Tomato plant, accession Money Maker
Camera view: vertical (180 deg); turntable rotation: 30 degrees
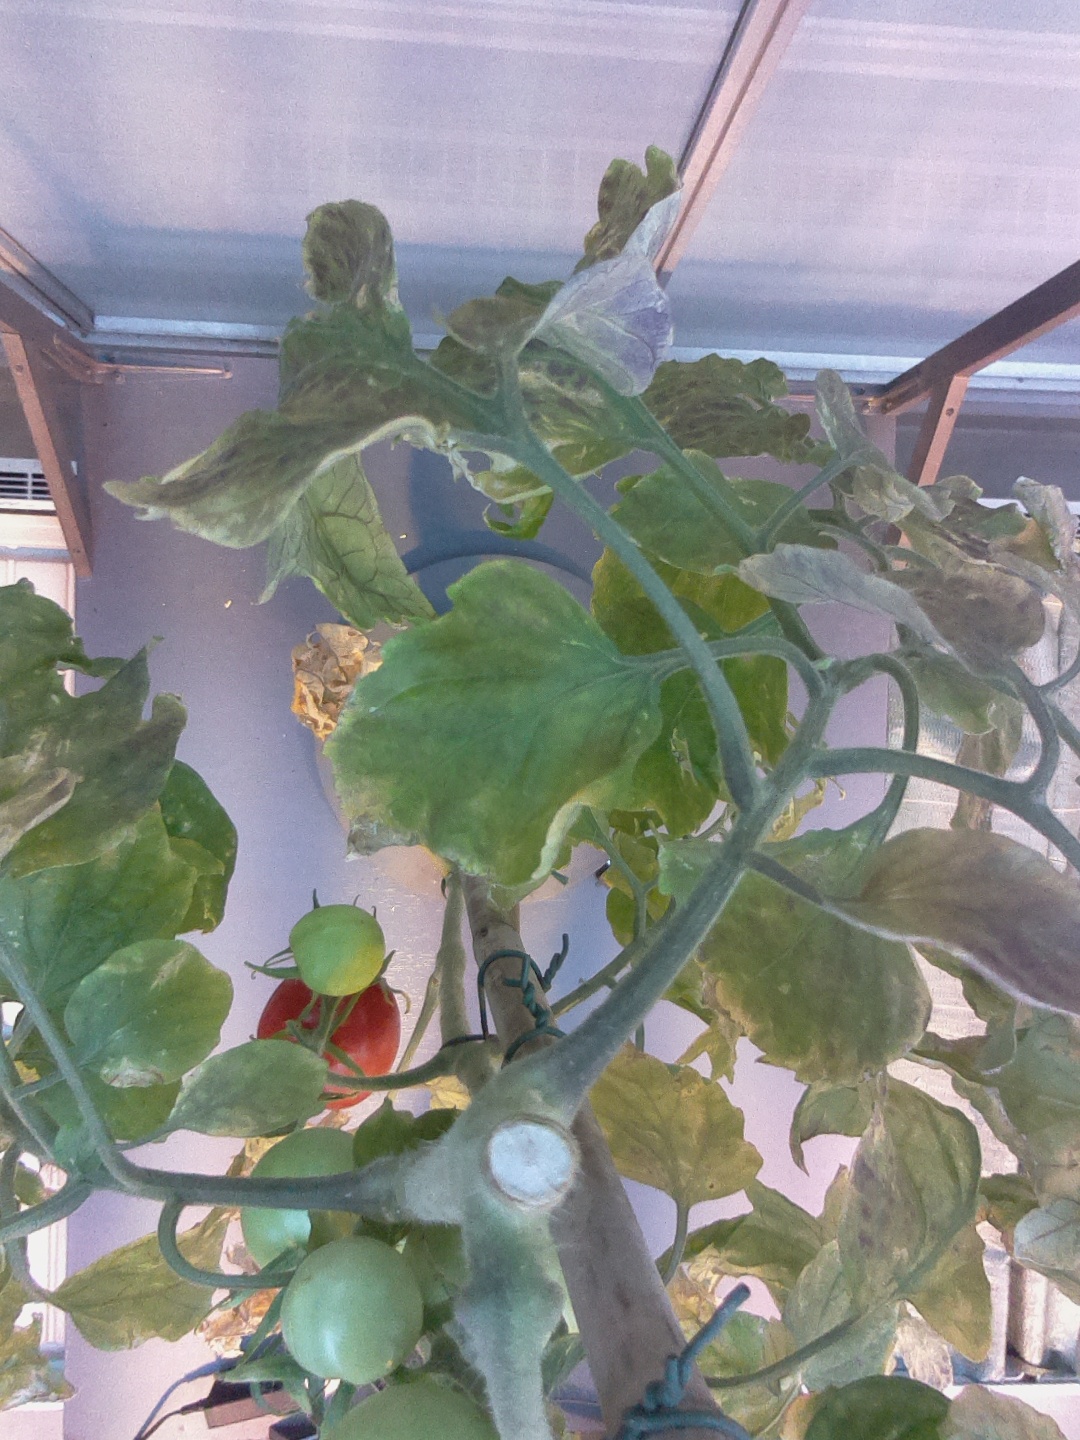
BBCH growth stage 81: 10%-20% of fruits show typical fully ripe color